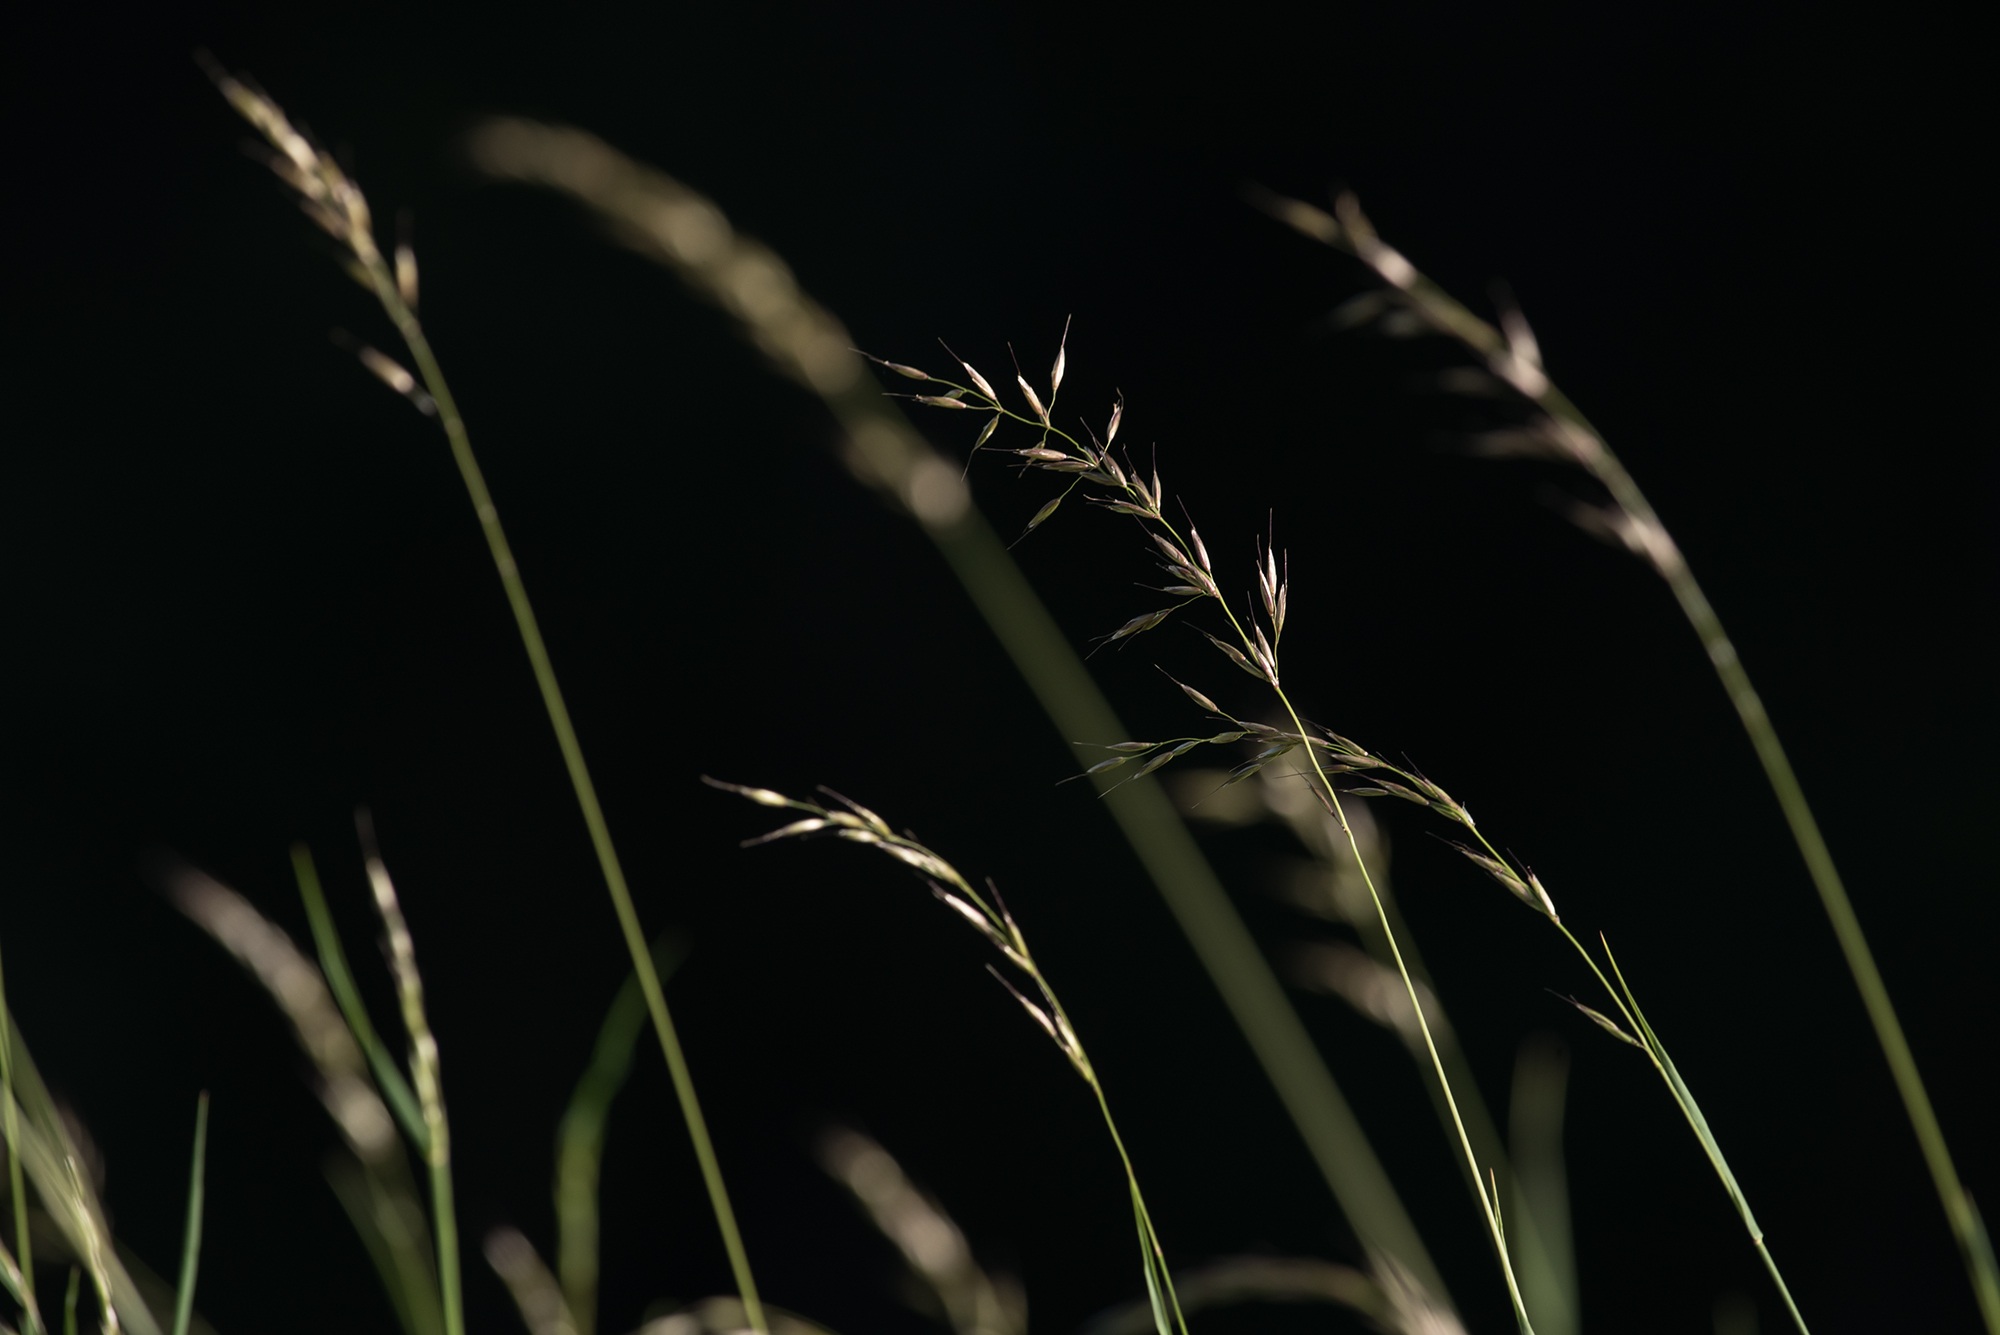
nature, grass, branch, light, black and white, plant, sky, field, sunlight, leaf, flower, summer, twilight, green, darkness, monochrome, close, close up, seeds, grasses, macro photography, flowering plant, grass ear, tiresome, monochrome photography, grass family, plant stem, land plant